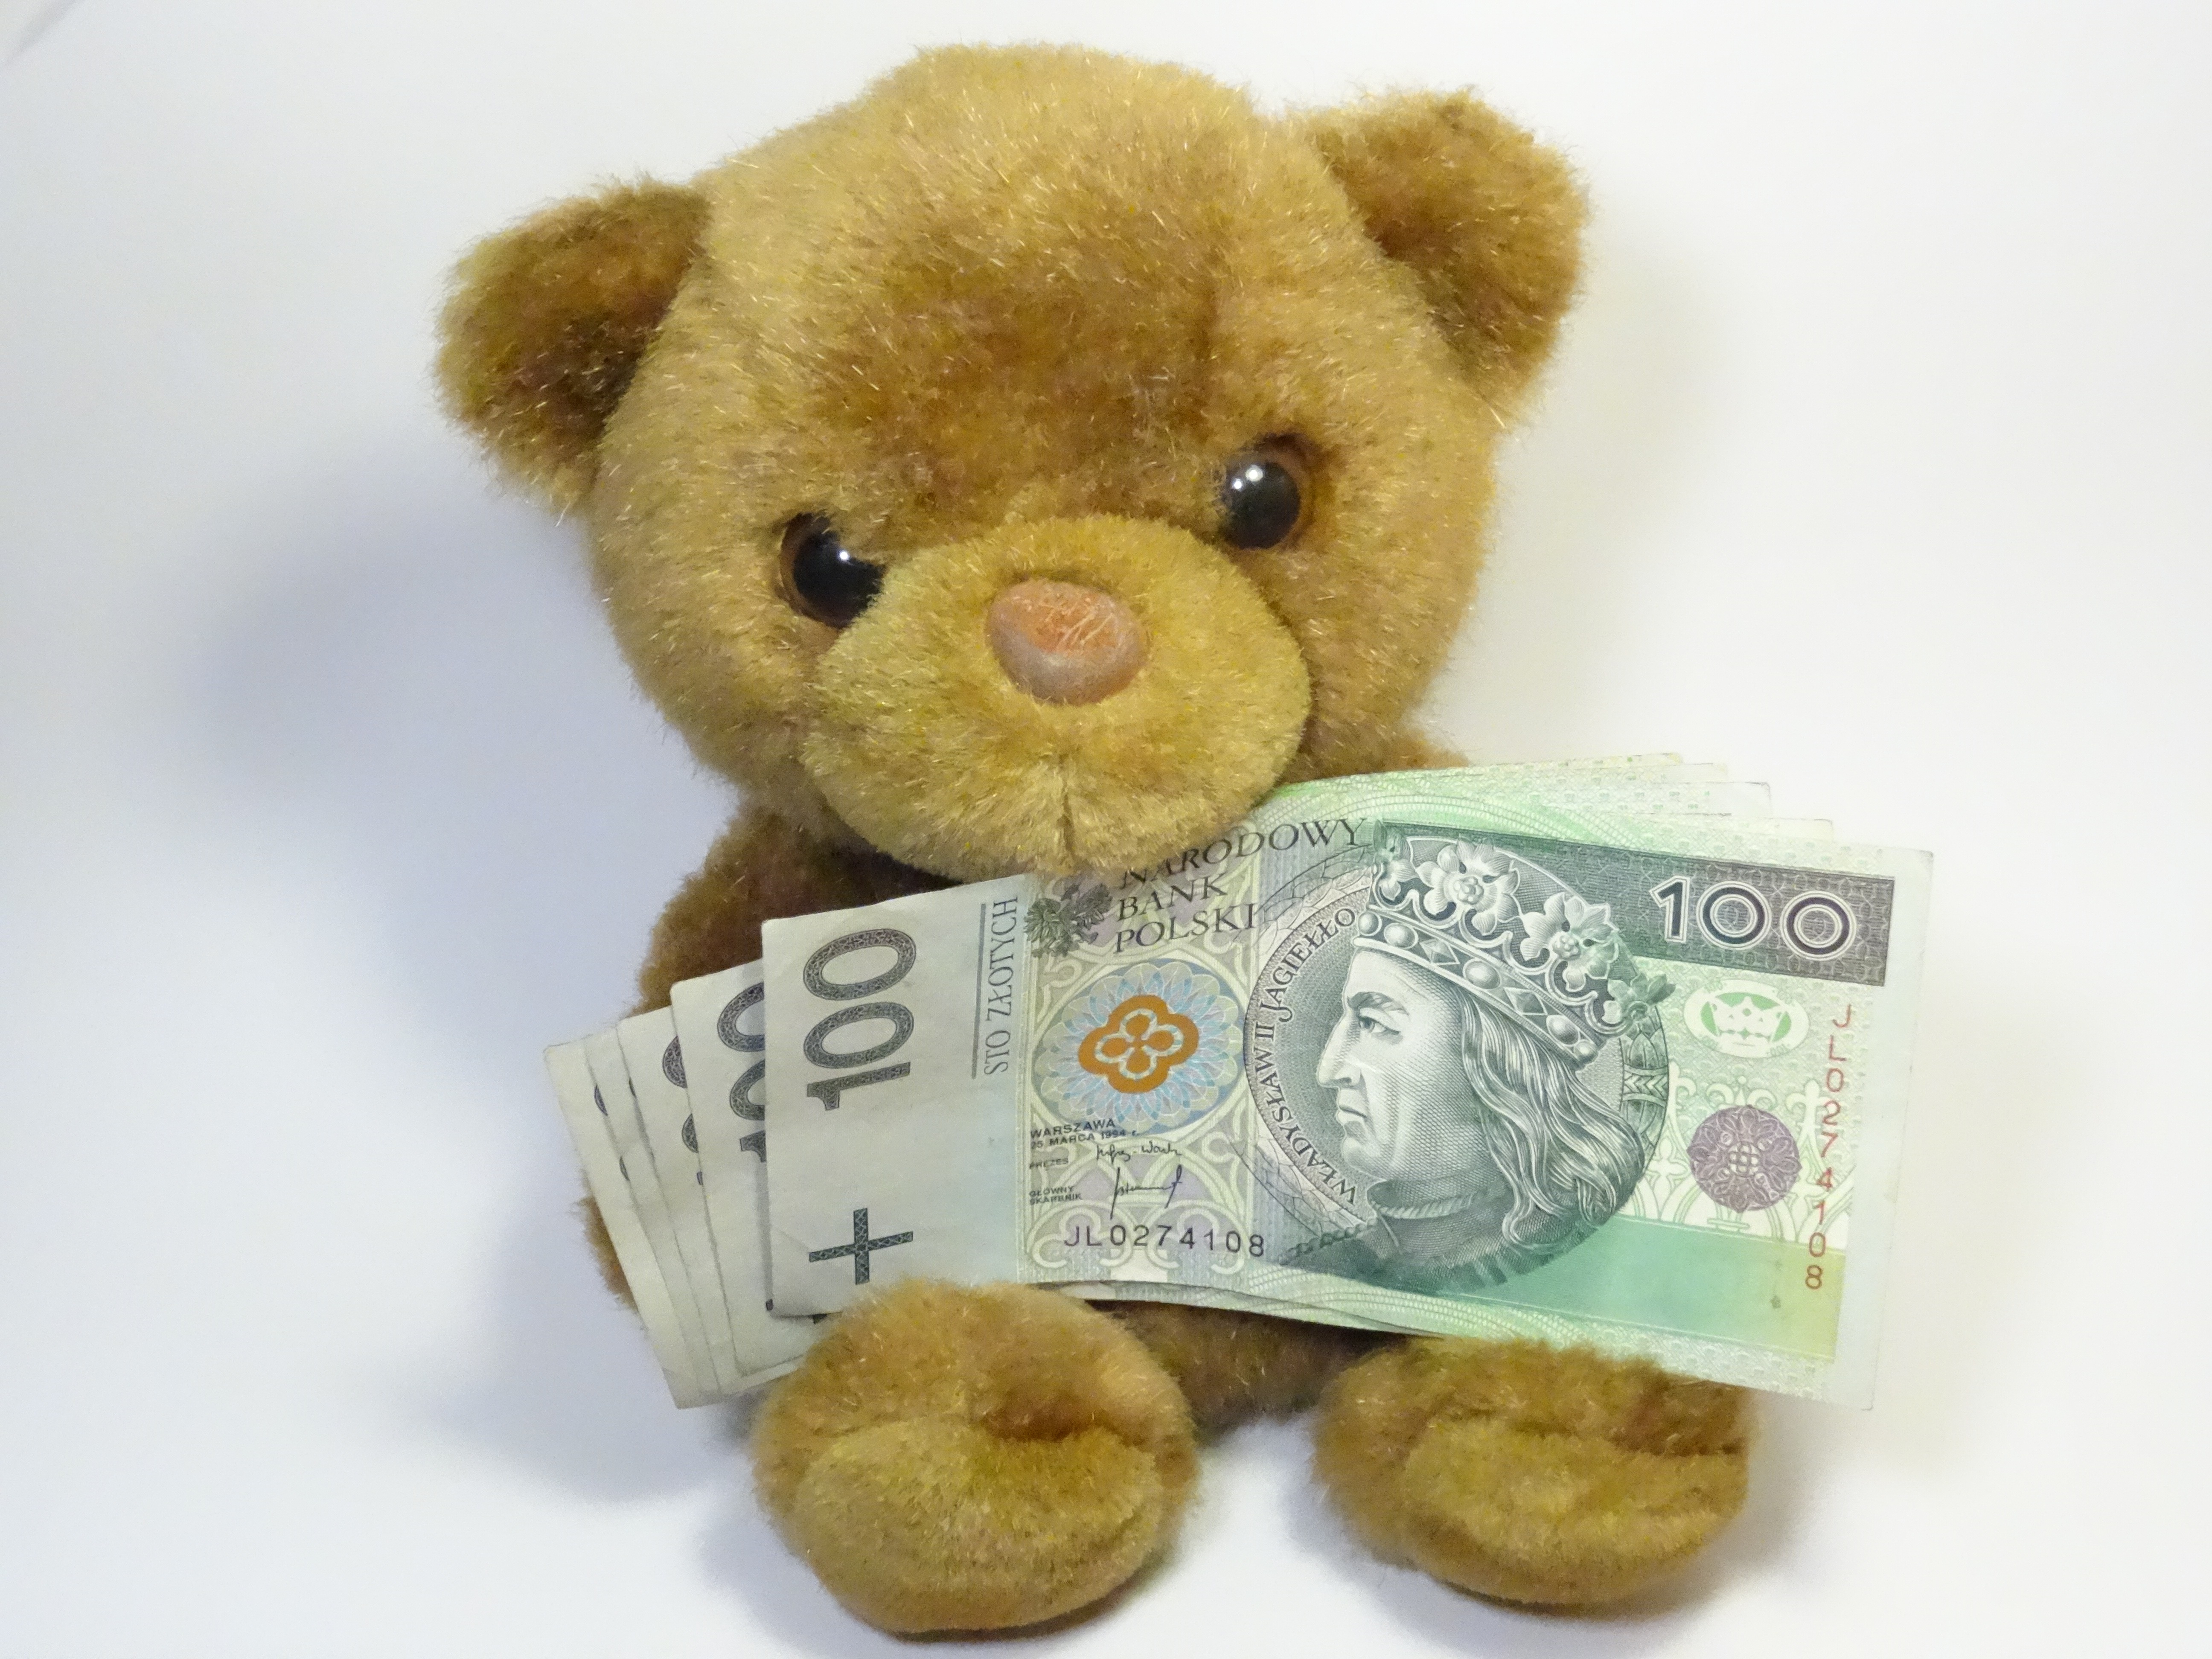
toy, teddy bear, textile, plush, stuffed toy, end24112423523542, end465346346346346534, end423562353252345325